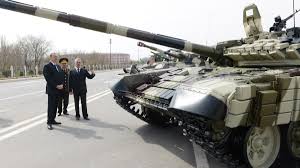
Label: Tank